Heidelberg

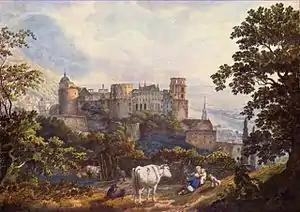
Romantic view of Heidelberg Castle ruins by Karl Philipp Fohr, 1815, Hessisches Landesmuseum Darmstadt

During World War II, Heidelberg was one of the few major cities in Germany not significantly damaged by Allied bombing. Situated in the American Zone of Germany, Heidelberg became the headquarters of the American forces in Europe. The main military facilities were Campbell Barracks, the former Wehrmacht Grossdeutschland-Kaserne, which housed the US Army, Europe (USAREUR) and NATO's Component Command-Land Headquarters. (Until 2004, this was designated Joint Headquarters Centre, and before that, LANDCENT).